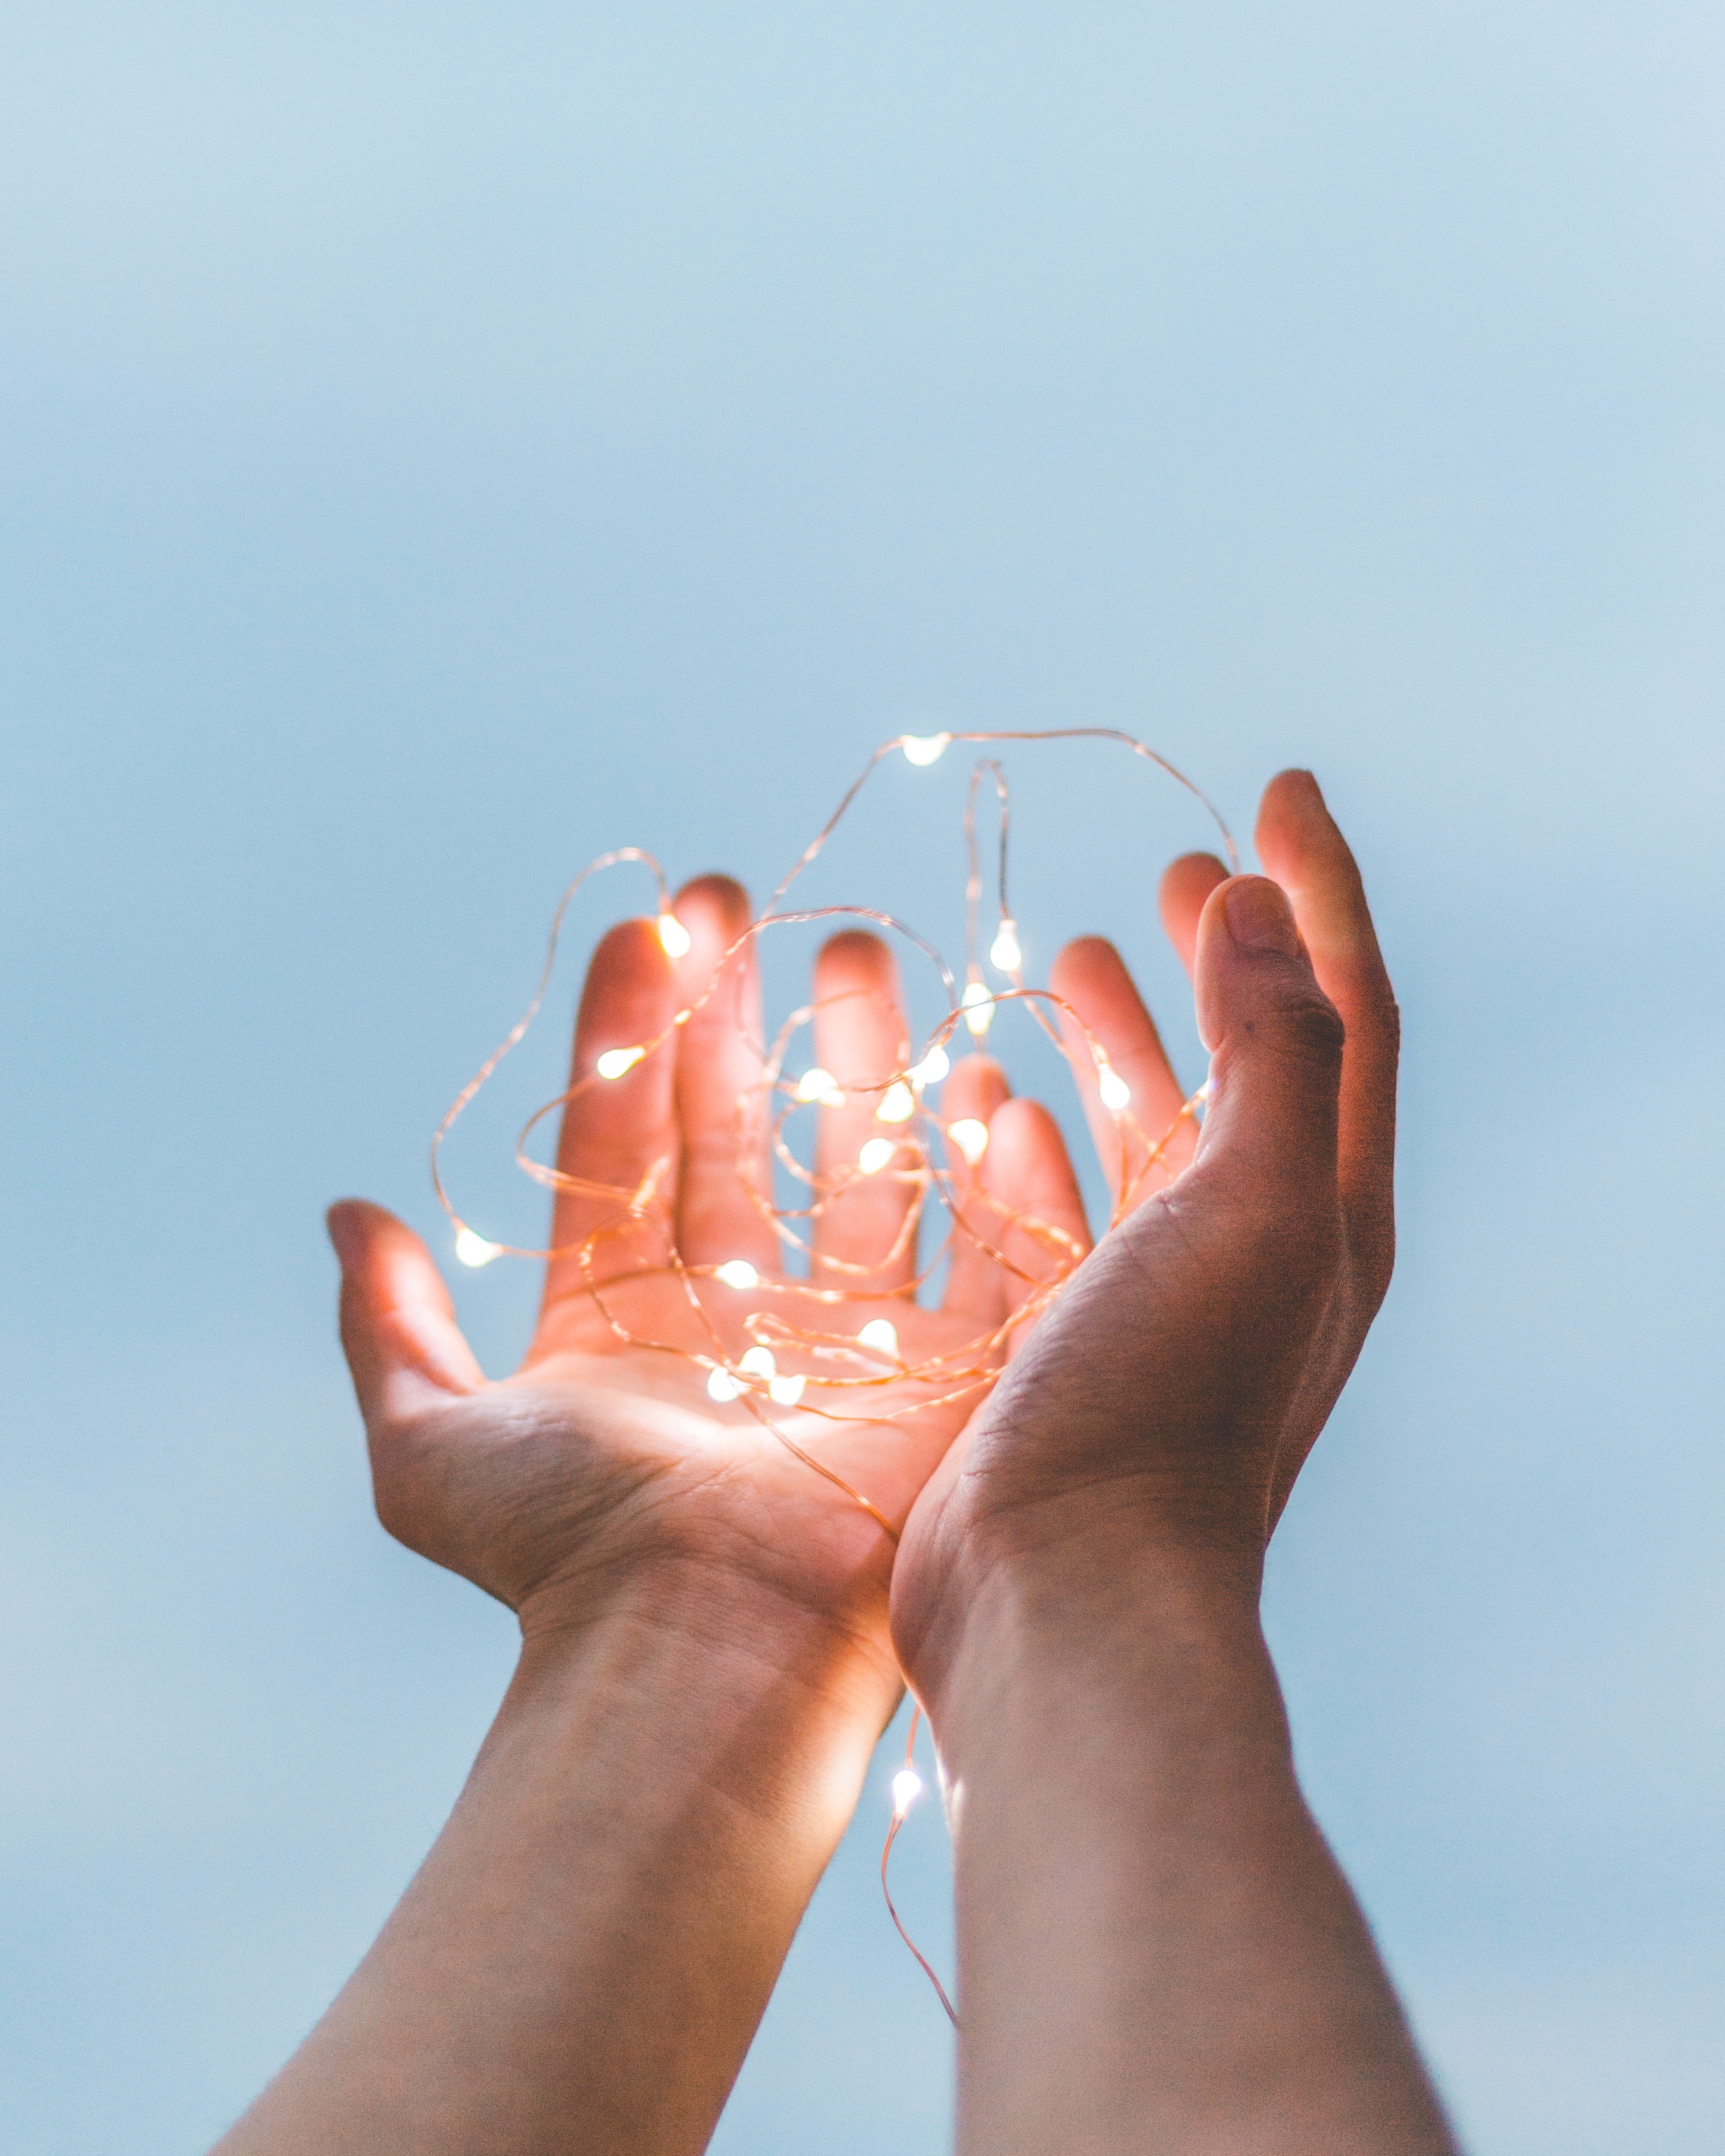
hand, leg, finger, arm, nail, hold, holding, fairy lights, close up, human body, head, skin, sense